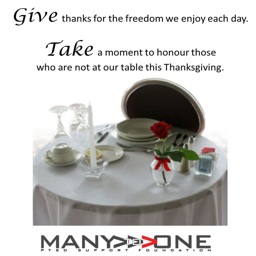
remember those not at our table this holiday season .